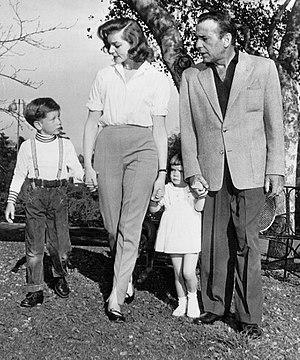
Lauren Bacall [ˈlɔɹən bəˈkɔːl], nom de scène de Betty Joan Perske, née le 16 septembre 1924 et morte le 12 août 2014 à New York, est une actrice américaine.
Stephen Humphrey Bogart, né le 6 janvier 1949 à Los Angeles, en Californie, aux États-Unis, est un écrivain et producteur de télévision américain, auteur de romans policiers. Il est le fils de Lauren Bacall et d'Humphrey Bogart.